Texas Gulf Coast

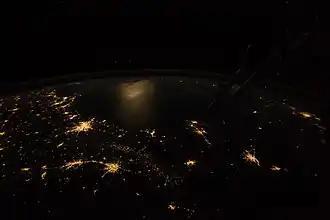
Satellite image illustrating Gulf of Mexico and Texas gulf coast during nightfall

The United States Fish and Wildlife Service governs the nature reserves as land parcels of the National Wildlife Refuge System bordering the Texas coastal zones.